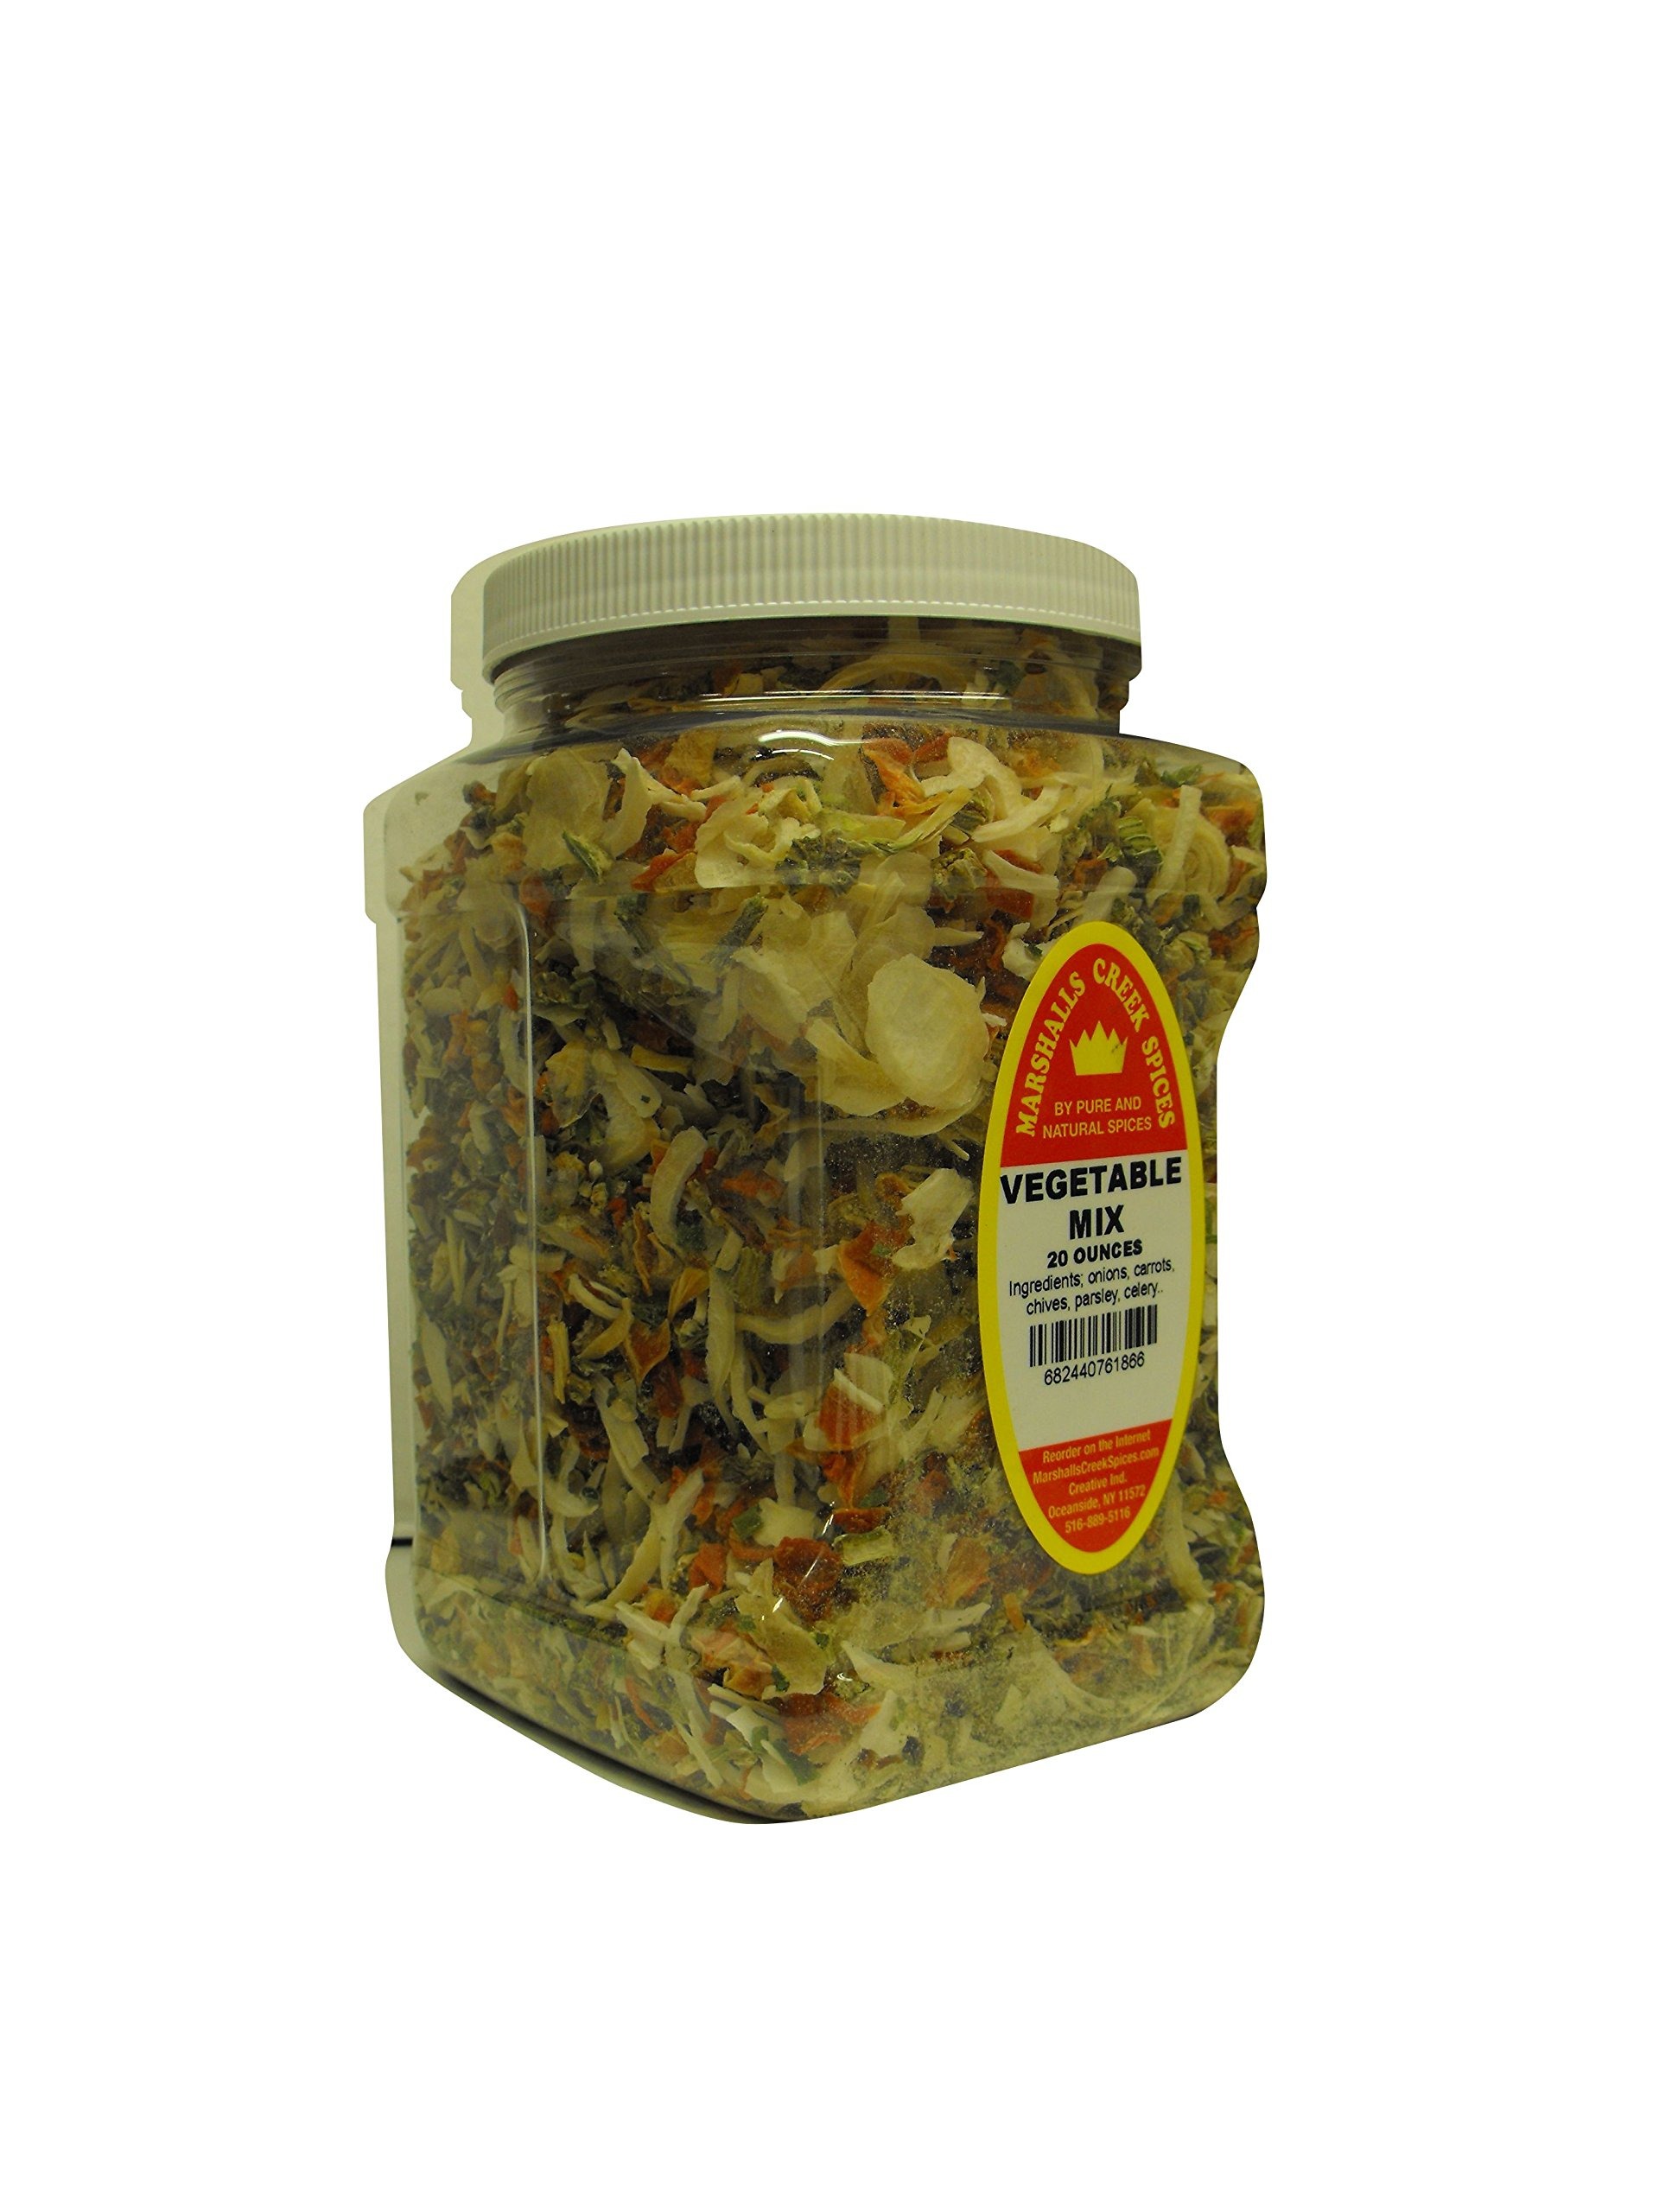
Item Name: Family Size Marshalls Creek Spices Vegetable Mix, 20 Ounces …
Bullet Point 1: Marshalls Creek Spices buys in small quantities and packs weekly providing the freshest spices possible. Fresher spices means more flavor and a longer shelf life.
Bullet Point 2: No Fillers - No MSG
Bullet Point 3: All Natural & Kosher
Bullet Point 4: Flat Rate Shipping Per Order. No Limit
Product Description: Ingredients; onions, carrots, chives, parsley, celery.
Value: 20.0
Unit: Fl Oz

Price: 27.95